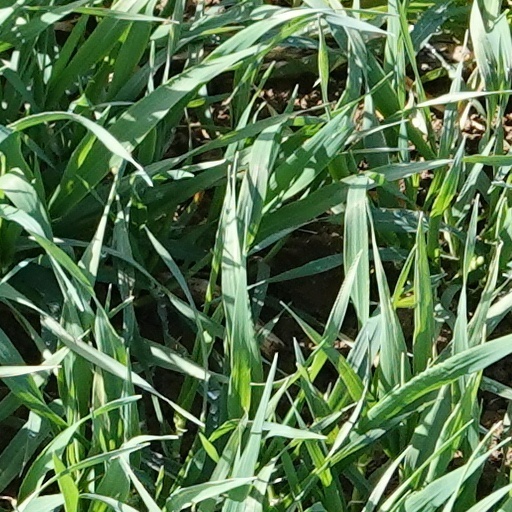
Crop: wheat